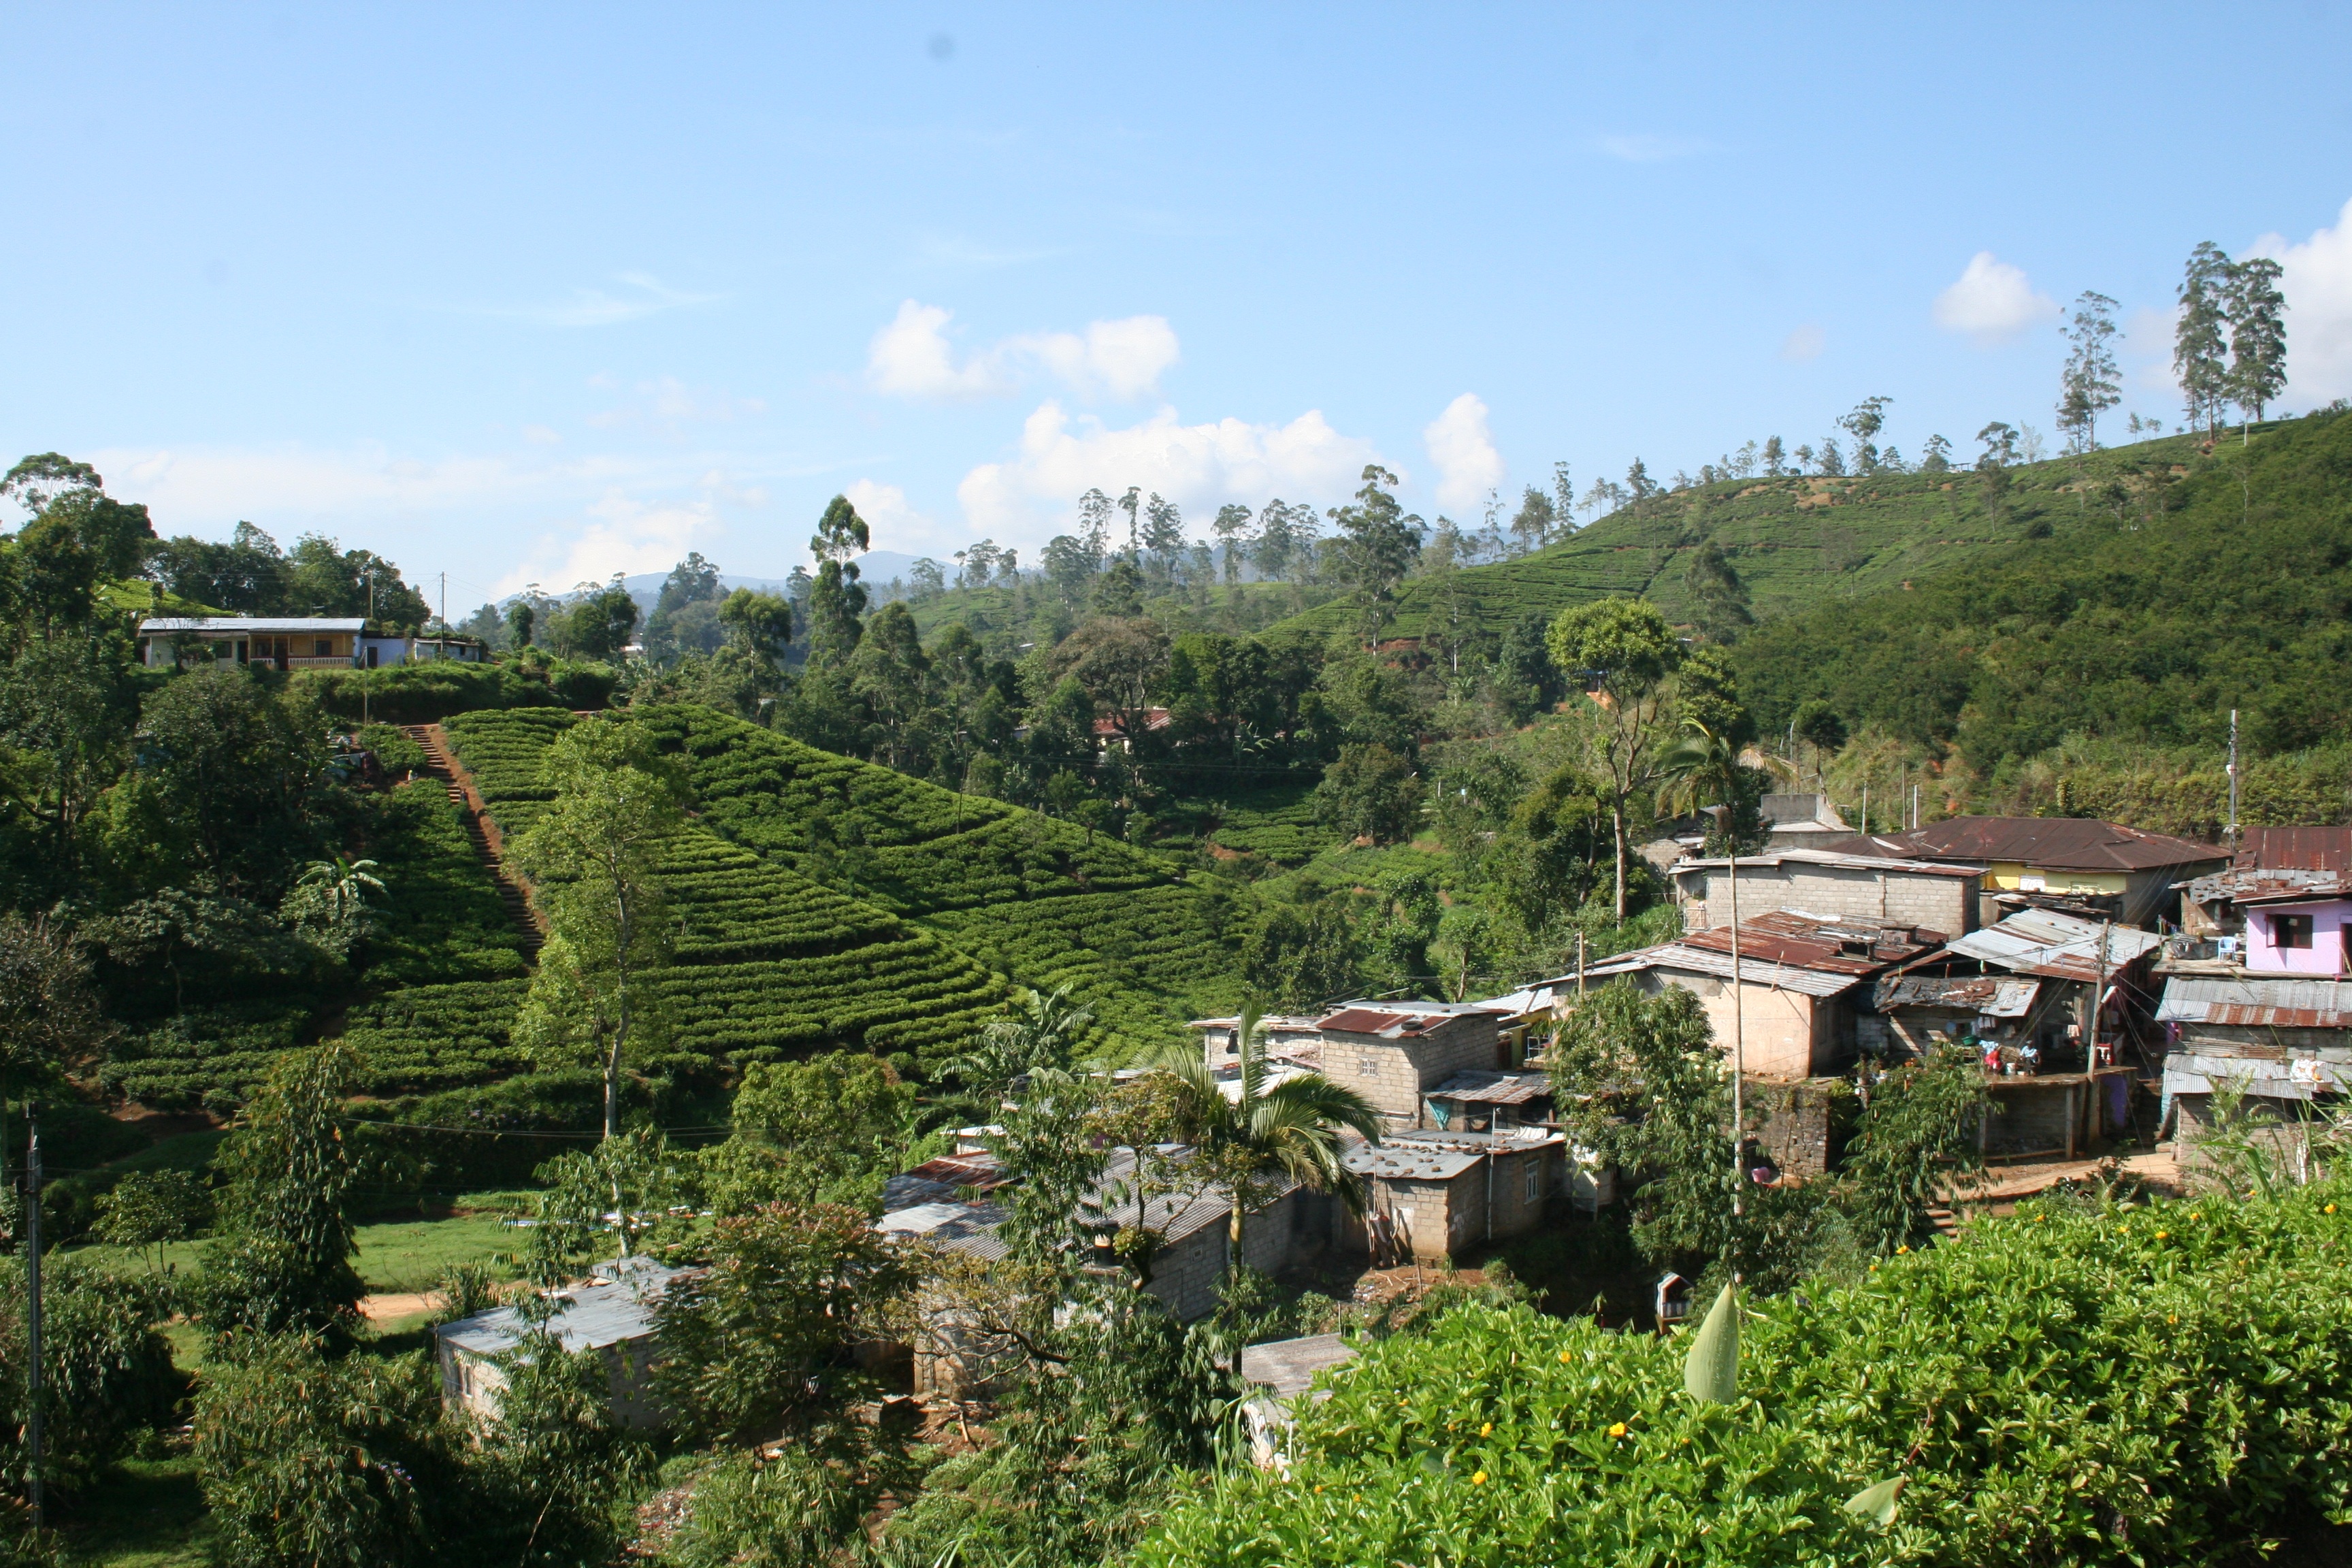
tree, nature, mountain, plant, field, tea, hill, town, valley, mountain range, village, rural, green, scenic, asia, garden, tourism, freshness, leaves, plantation, scene, estate, sri lanka, rural area, residential area, human settlement